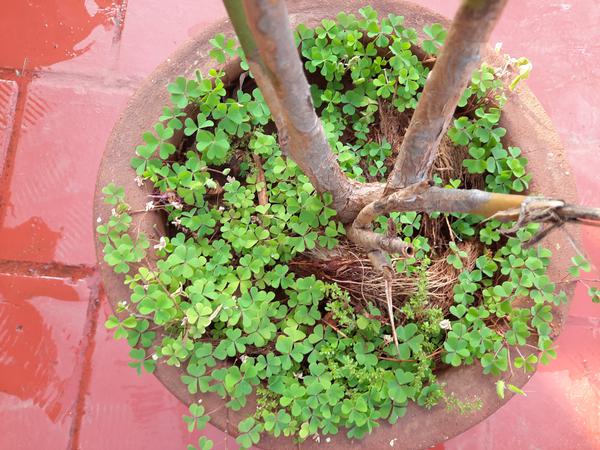
Plant: Wood_sorel